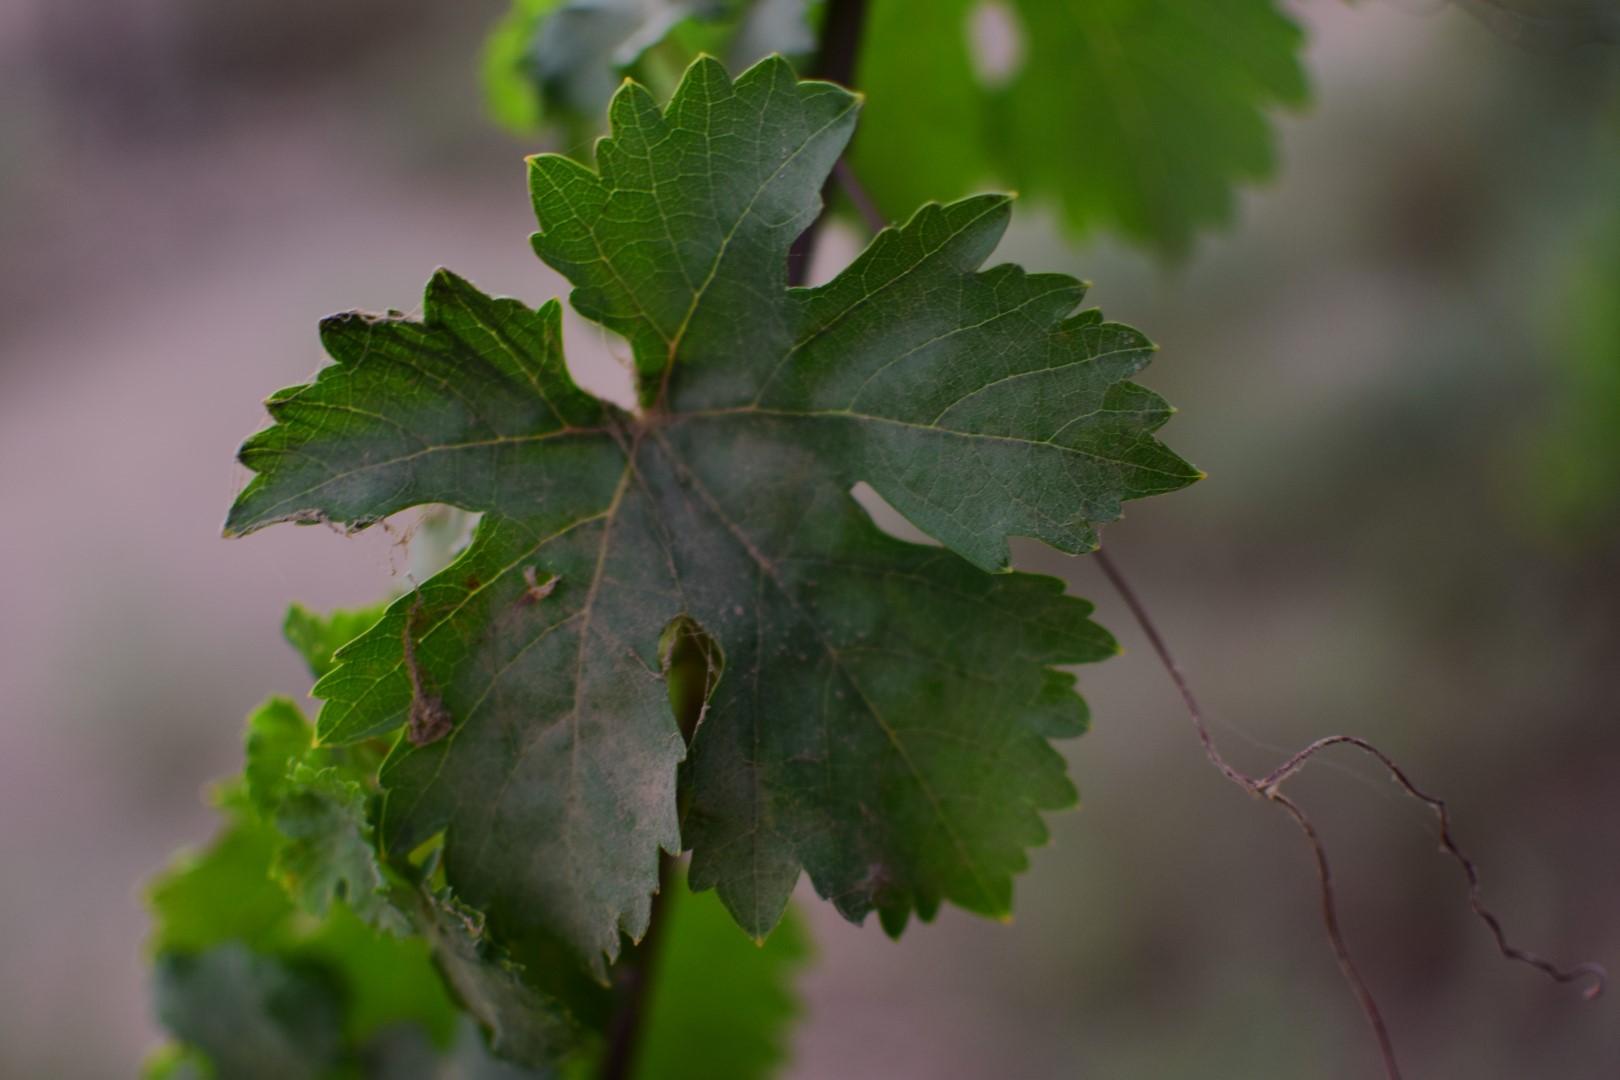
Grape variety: Aswud Balad